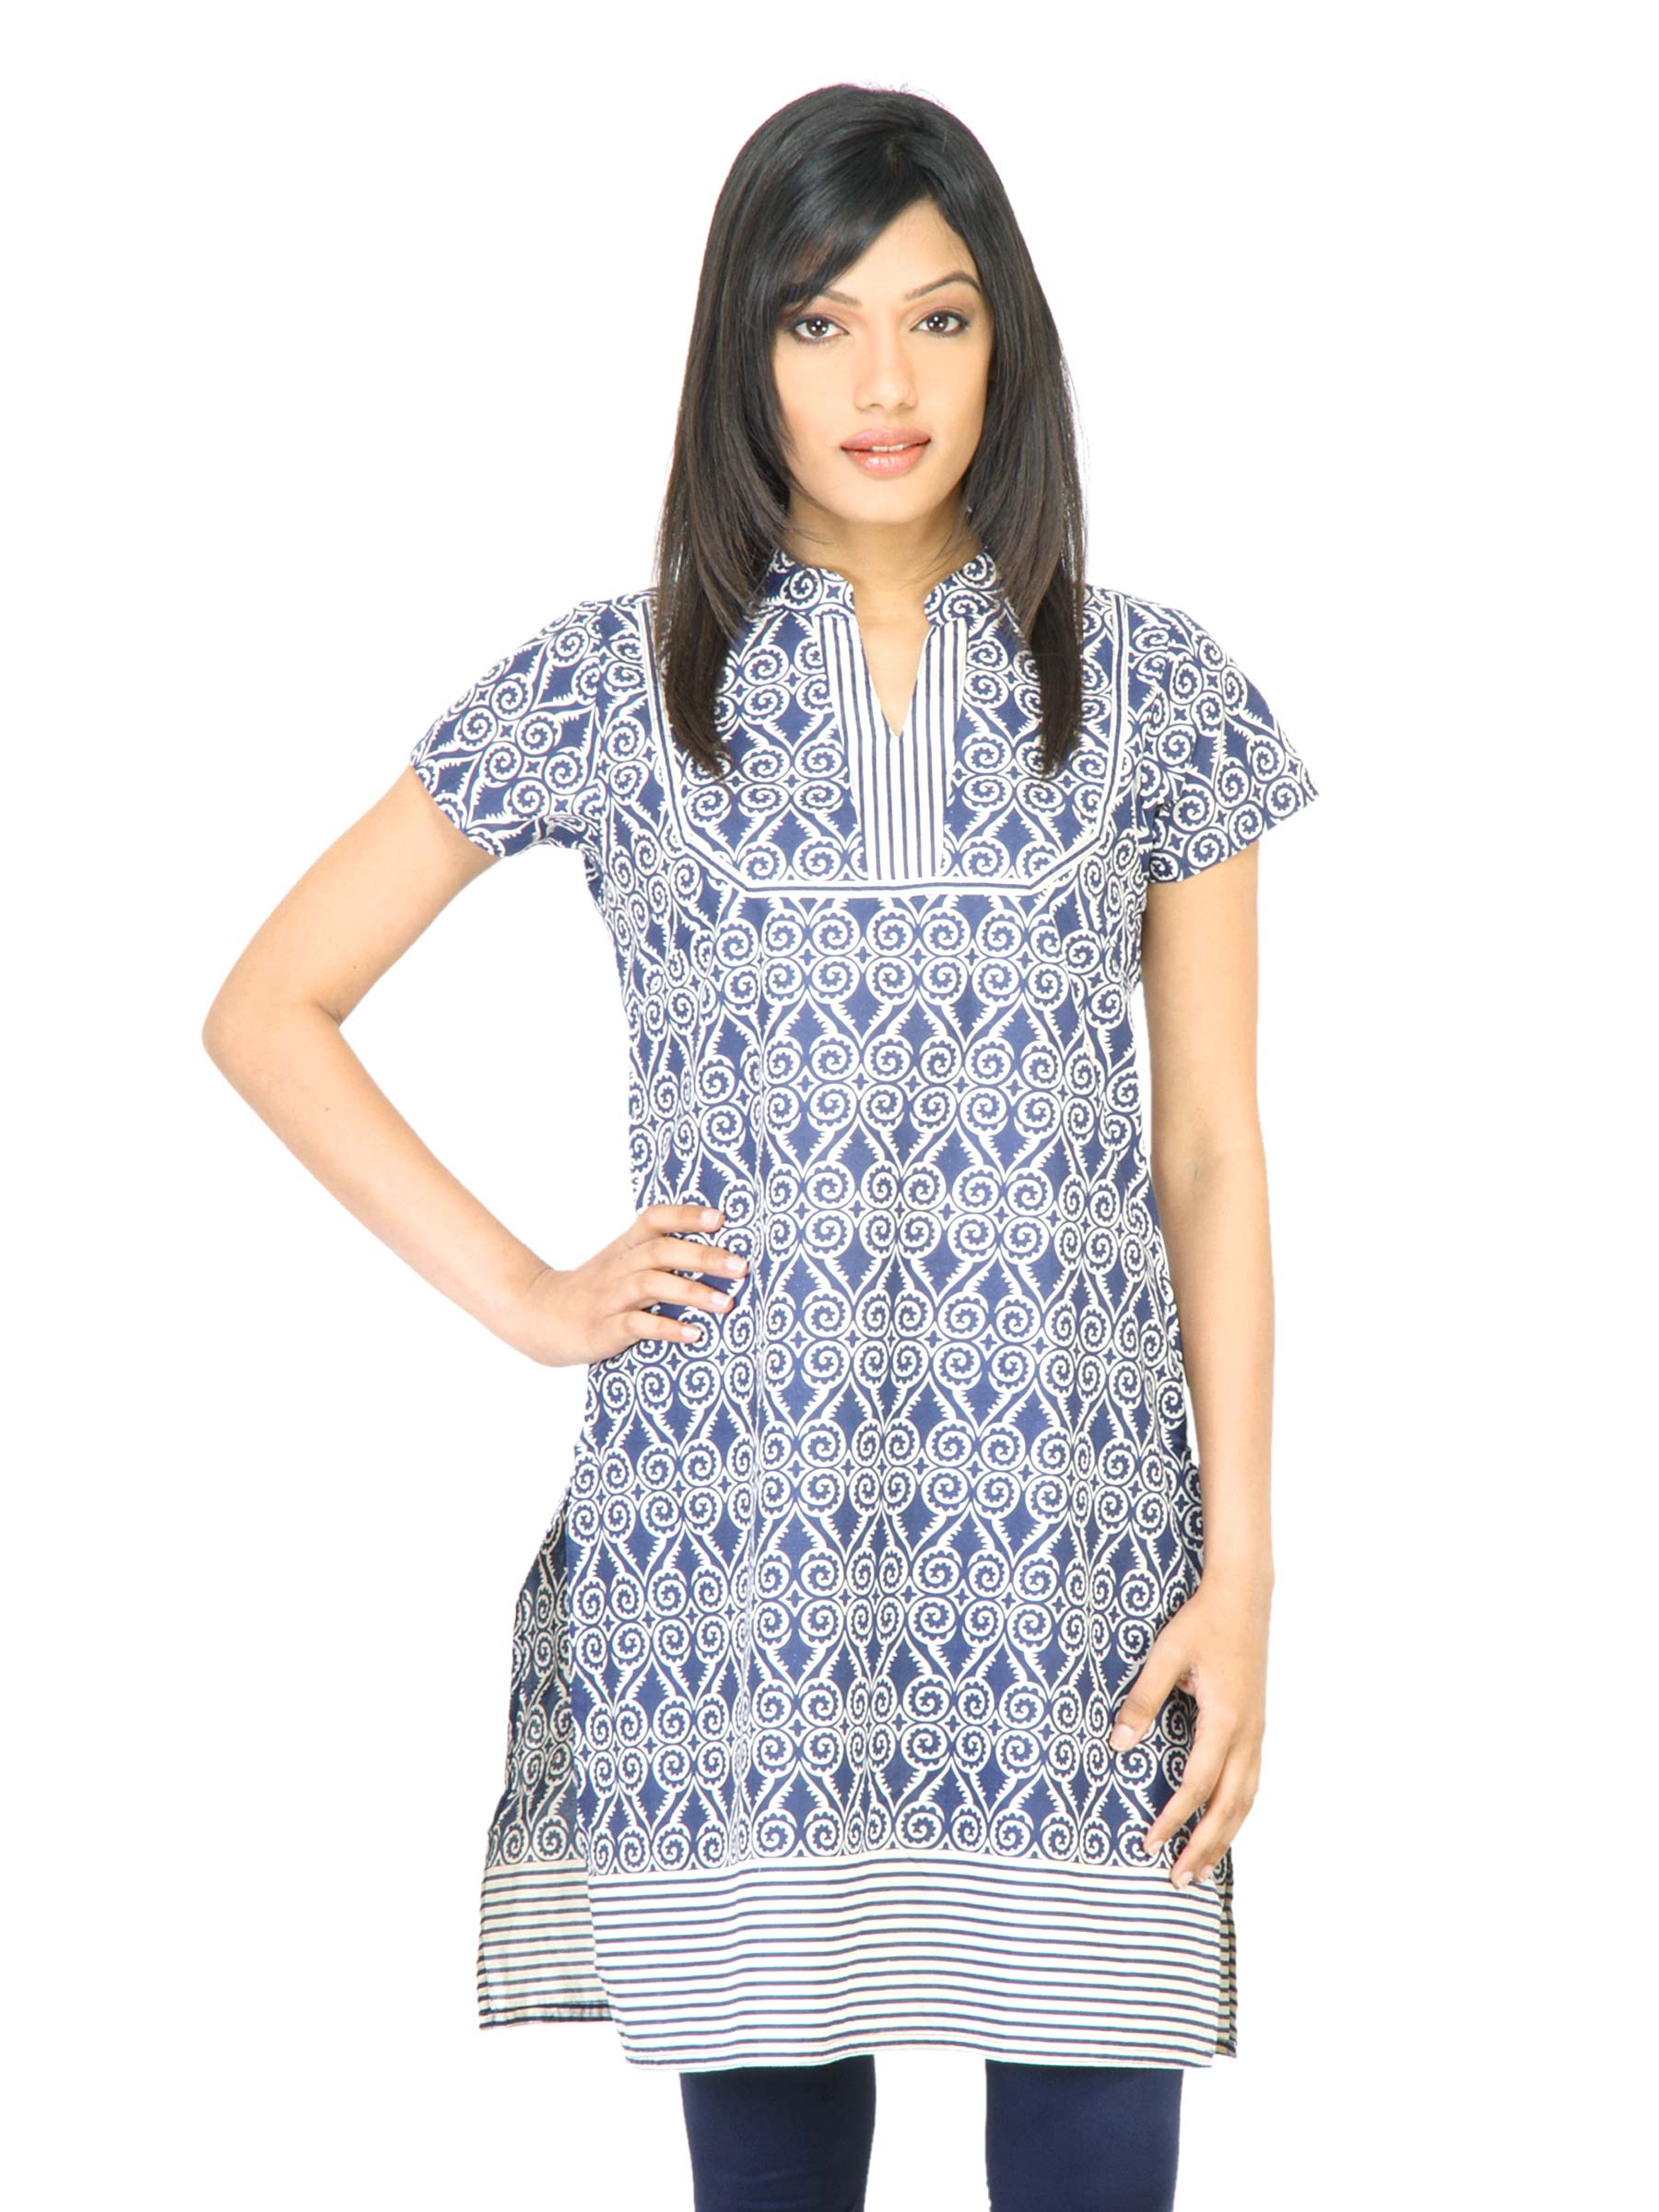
Vishudh Women Printed Navy Blue Kurta
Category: Apparel / Topwear / Kurtas
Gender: Women
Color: Navy Blue
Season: Fall 2011
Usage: Ethnic